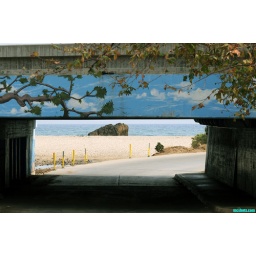
pacific coast highway bridge with artwork in l.a. county